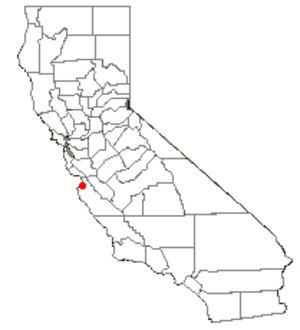
Sand City est une petite ville du comté de Monterey en Californie, située au bord de la Baie de Monterey.